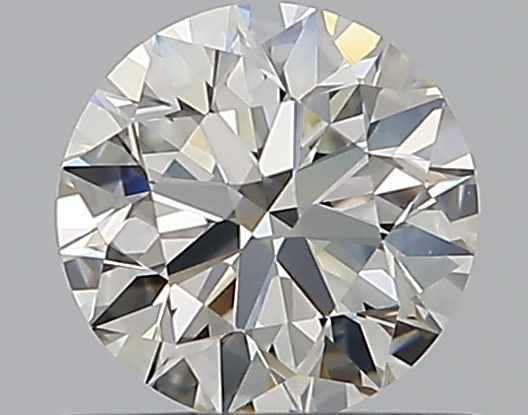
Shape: round
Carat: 0.6
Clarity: VS1
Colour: J
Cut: EX
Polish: EX
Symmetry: EX
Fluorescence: N
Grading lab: GIA
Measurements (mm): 5.37 x 5.4 x 3.37